Micro Men

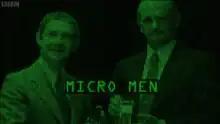
Title card

Micro Men is a 2009 one-off BBC drama television programme set in the late 1970s and the early-mid 1980s, about the rise of the British home computer market and the early fortunes of Sinclair and Acorn Computers. It focuses on the rivalry between Sir Clive Sinclair (played by Alexander Armstrong), who developed the ZX Spectrum, and Chris Curry (played by Martin Freeman), the man behind the BBC Micro.